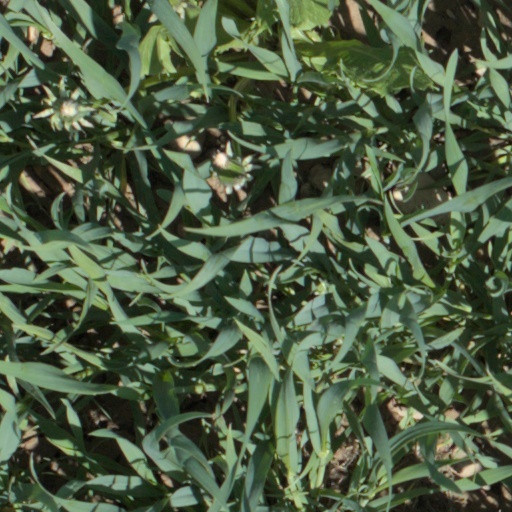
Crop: wheat